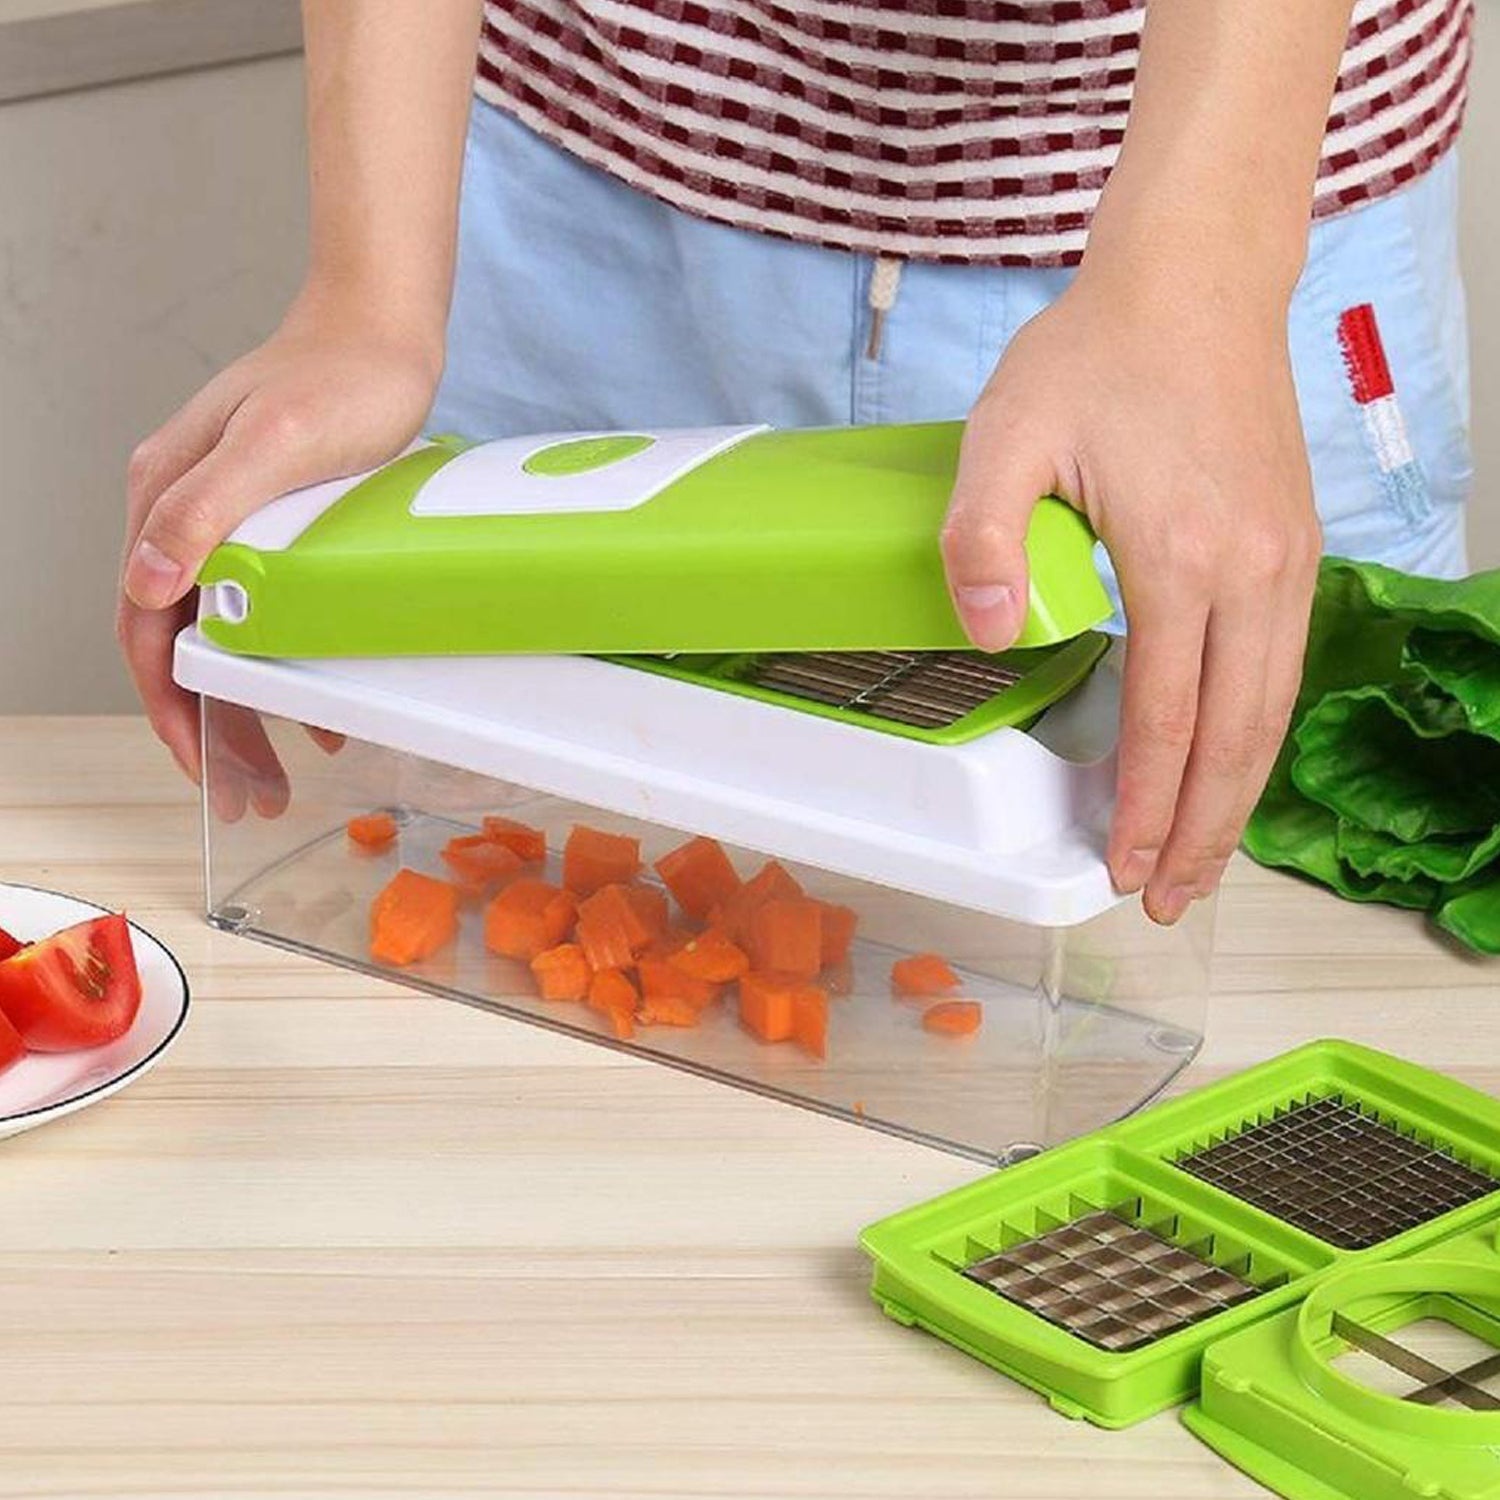
Plastic 13-in-1 Manual Vegetable Grater,Chipser and Slicer
Kitchen Multipurpose 13 in 1 Vegetable and Fruit Chopper / Cutter / Greater / Slicer Easy to make different types of slice and pieces of soft fruits & vegetables like potato, cucumber,tomato,carrot, apple, pineapple, cherry, water melon, etc. Unbreakable & Durability: Materials for Ease of Use and Featuring a highly durable and sturdy plastic container with a strong rubber base at the bottom for enhanced grip, The Quick Plastic Cutter makes it easy to cut your favorite fruits and vegetables on a kitchen table-top. All blades contained in the set are made from high quality stainless steel and are extremely sharp for easy cutting operation. These blades are built to last for a long time, so you can continue grating cheese, peeling potatoes, dicing onions or slicing pineapples for years, even with regular use. Kit Includes: 1 x Removable top part with self-cleaning function 1 x Cutting base 1 x 1,500 ml container with measurements 1 x Fresh keeping lid for container 1 x Dual blade for cutting 1/4 x 1/4 or 1/2 X 1/2 inches cubes 1 x Dual blade for cutting 3/4 x 3/4 or 1/4 x 1 1/2 inches cubes 1 x Dual wedging blade (4 pieces or 8 pieces) 1 x Cutting stamp for top part 1 x Partial blade cover 1 x Slicer with blade protector 1 x Food holder for slicer 1 x Greater with protective cover Benefits: -Removable top part with self-cleaning function. Fresh keeping lid for container 1,500 ml Easy. -Useful for Every Meal. Professional and Consistent Results Every Time. -Saves You Time and Money. Safe for kids tool. -Easy CleanUp - Dishwasher Safe. -Food Stays Cleaner - Less Handling.
Brand: KBK
Category: Home & Garden > Kitchen & Dining > Kitchen Tools & Utensils > Kitchen Slicers